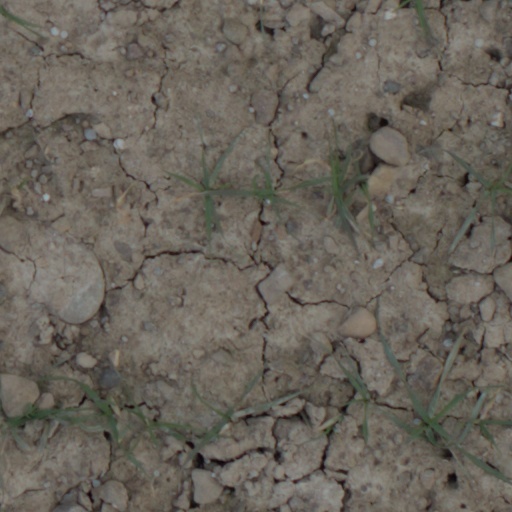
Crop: wheat